Carte Blanche (novel)

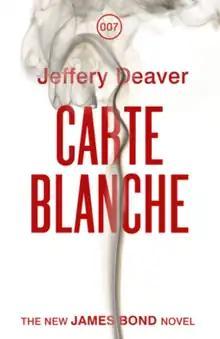
First edition cover

Carte Blanche is a James Bond novel written by Jeffery Deaver. Commissioned by Ian Fleming Publications, it was published in the United Kingdom by Hodder & Stoughton on 26 May 2011 and was released in the United States by Simon & Schuster on 14 June 2011. "Carte Blanche" is the thirty-seventh original James Bond novel and the first to have a contemporary setting since "The Man with the Red Tattoo" by Raymond Benson was published in 2002. The title and cover artwork were unveiled on 17 January 2011, at a special launch event at the InterContinental Hotel in Dubai.